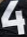
Number: 4